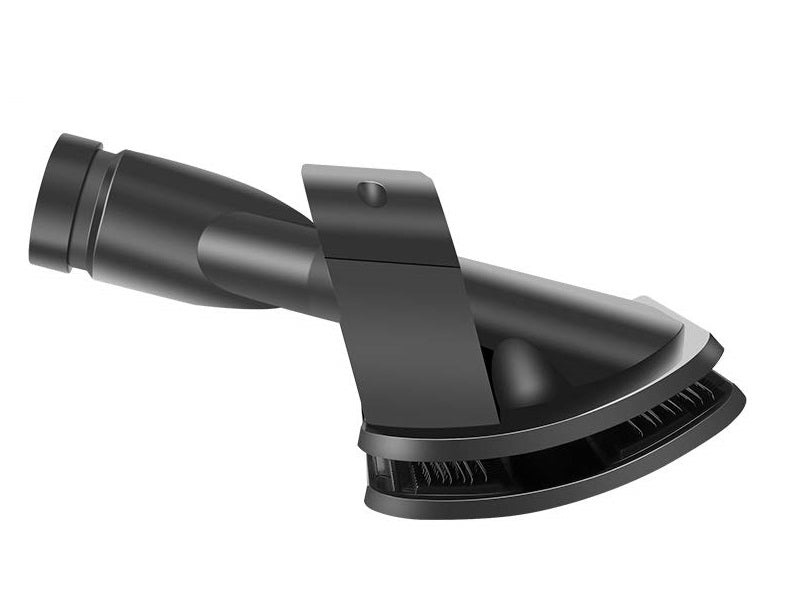
Grooming tool for DYSON vacuum cleaners
Grooming tool for most Dyson Vacuum Cleaners An excellent quality tool for your Dyson corded or cordless vacuum cleaner. Removes hair directly from your pet and transfers into the vacuum. Mess-free: your tool, your room, and your clothes stay clean. The grooming tool also removes allergy bearing dead skin cells. Generic alternative of Dyson part 921000-01 Compatible with many cordless Dyson stick vacuum cleaners: All Dyson V6 models (V6 Absolute, V6 Motorhead, V6 Animal, V6 Animal Extra, V6 Animal Origin, V6 Fluffy, V6 Slim, V6 Slim Extra, V6 Cord Free , All SV-03, SV-04, SV-09 models) Dyson DC16 Dyson DC30 Dyson DC31 Dyson DC34 Dyson DC35 Dyson DC43H Dyson DC44 Dyson DC45 Dyson DC58 Dyson DC59 Dyson DC61 Dyson DC62 Suitable for the following Dyson corded vacuum cleaners: Dyson DC19T2 (Not suitable for Dyson DC19) Dyson DC22 Dyson DC23T2 (Not suitable for DC23 motorhead) Dyson DC28 and DC28C Dyson DC29 Dyson DC30 and DC30C Dyson DC32 Dyson DC33 and DC33C Dyson DC37 and DC37C Dyson DC38 Dyson DC39 and DC39C Dyson DC40 Dyson DC41 and DC41C Dyson DC47 Dyson DC52 Dyson DC54 Dyson DC78 Dyson CY18
Brand: Does not apply
Category: Home & Garden > Household Appliance Accessories > Vacuum Accessories > Animal Care Sets